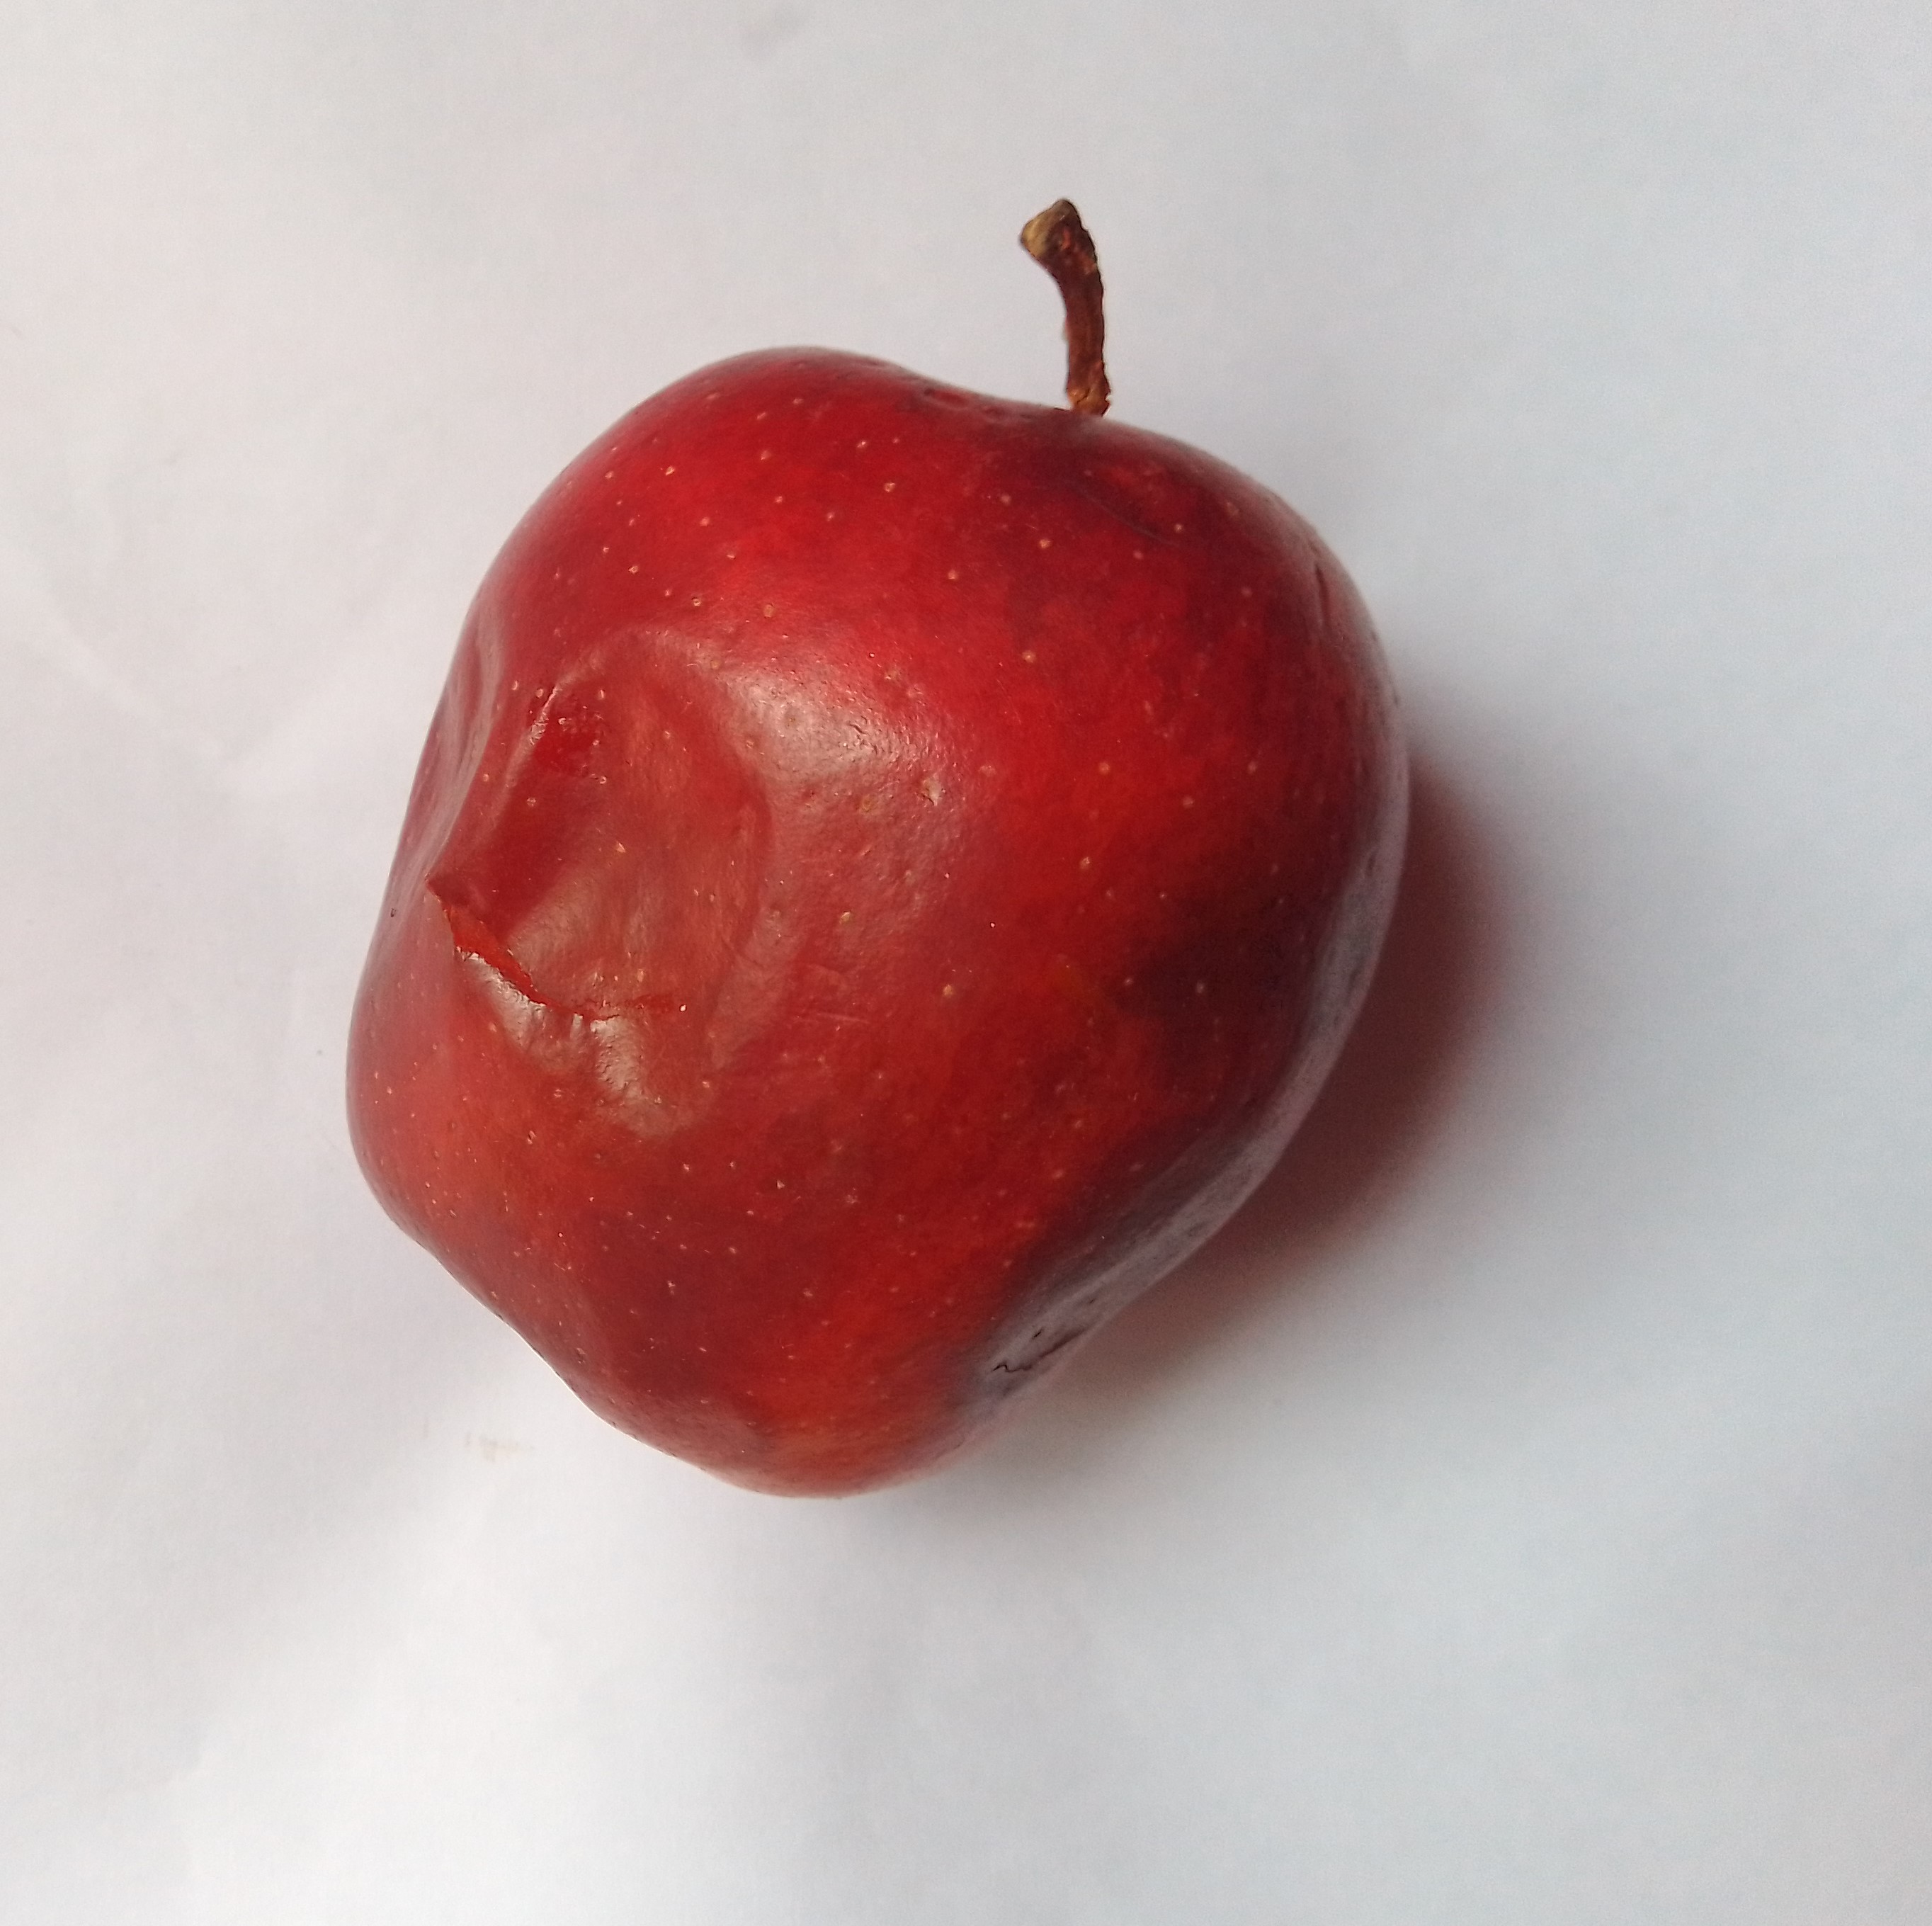
Fruit: apple
Condition: rotten